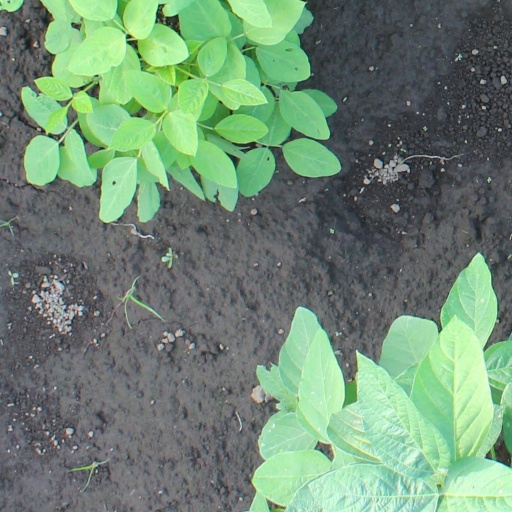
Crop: soybean